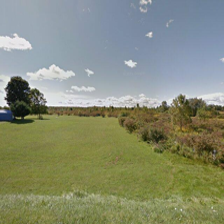
Label: streetView